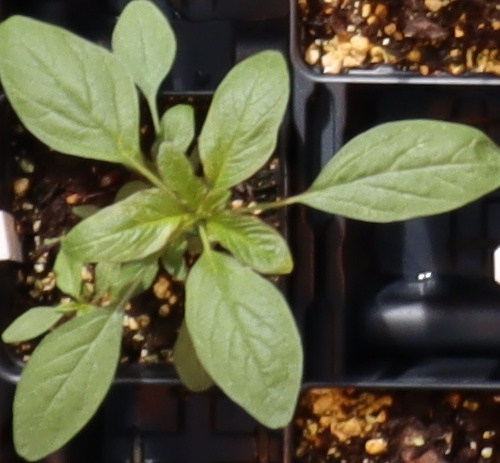
Label: Waterhemp